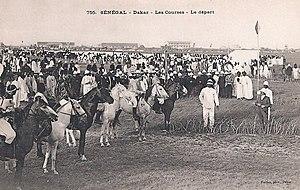
François-Edmond Fortier, Dakar. Les courses. Le départ. Afrique Occidentale - Sénégal.
Le M'Bayar est une race de chevaux originaire du Sénégal. Il tire son nom de la localité dont il est originaire, dans le Baol. Apparenté au Barbe, il est employé aux travaux de traction agricole ou de transport. Bien qu'il soit la plus nombreuse des races de chevaux du Sénégal, ses effectifs sont inconnus.